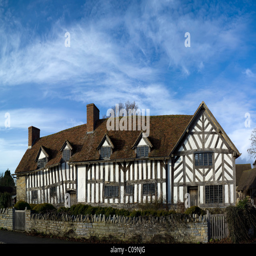
industry are now maintained and opened by organisation